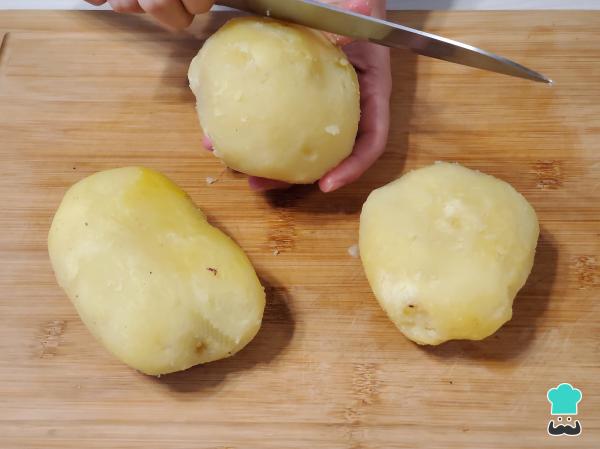
Empieza sancochando las papas blancas o rosadas. Coloca las papas lavadas en una olla grande y cubre con abundante agua fría. Lleva a fuego y deja hervir hasta que las papa estén cocidas. Para saber que ya están listas, pincha las papas con un palito de brocheta delgado, este debe introducirse con facilidad. Seguidamente retíralas de la olla, deja entibiar y pélalas. Reserva.Truco: vierte un puñado de sal cuando el agua rompa hervor, la sal evitará que las papas revienten y tendrán más sabor.